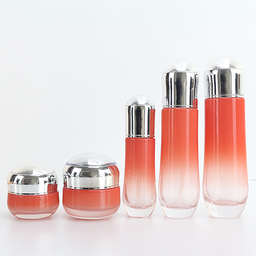
Label: glass